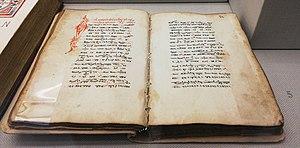
Manuscrit musical avec des canons sacrés et des mégalynaria (hymnes), par le moine-prêtre Anthimos du monastère Pantokratoros sur le mont Athos. XVIe siècle.
Le monastère du Pantocrator est un des vingt monastères orthodoxes de la République monastique du Mont-Athos, dont il occupe la 7ᵉ place dans le classement hiérarchique.